Esteban Cortázar

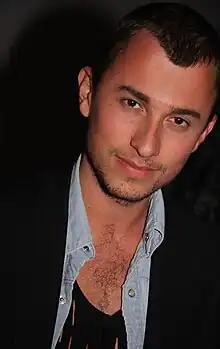
Cortázar in June 2009

Esteban Cortázar (born May 17, 1984) is a Colombian-American fashion designer. He grew up in Miami, Florida, and is one of the youngest designers to ever present at New York Fashion Week.